Project Y

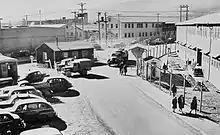
The Technical Area at Los Alamos. There was a perimeter fence around the entire site, but also an inner fence shown here around the Technical Area.

The growth of the town outpaced the sewage system, and by late 1945 there were electrical outages. Lights had to be shut off during the day, and between 7 and 10 pm. Water also ran short. During the autumn of 1945, consumption was per day, but the water supply could furnish only . On 19 December, pipes that had been laid above ground to save time in 1943 froze, cutting off the supply completely. Residents had to draw water from 15 tanker trucks that carried per day. Because its name was secret, Los Alamos was referred to as "Site Y"; to residents it was known as "The Hill". Because they lived on Federal land, the state of New Mexico did not allow residents of Los Alamos to vote in elections, although it did require them to pay state income taxes. A drawn-out series of legal and legislative battles lay ahead before the residents of Los Alamos became fully-fledged citizens of New Mexico on 10 June 1949.